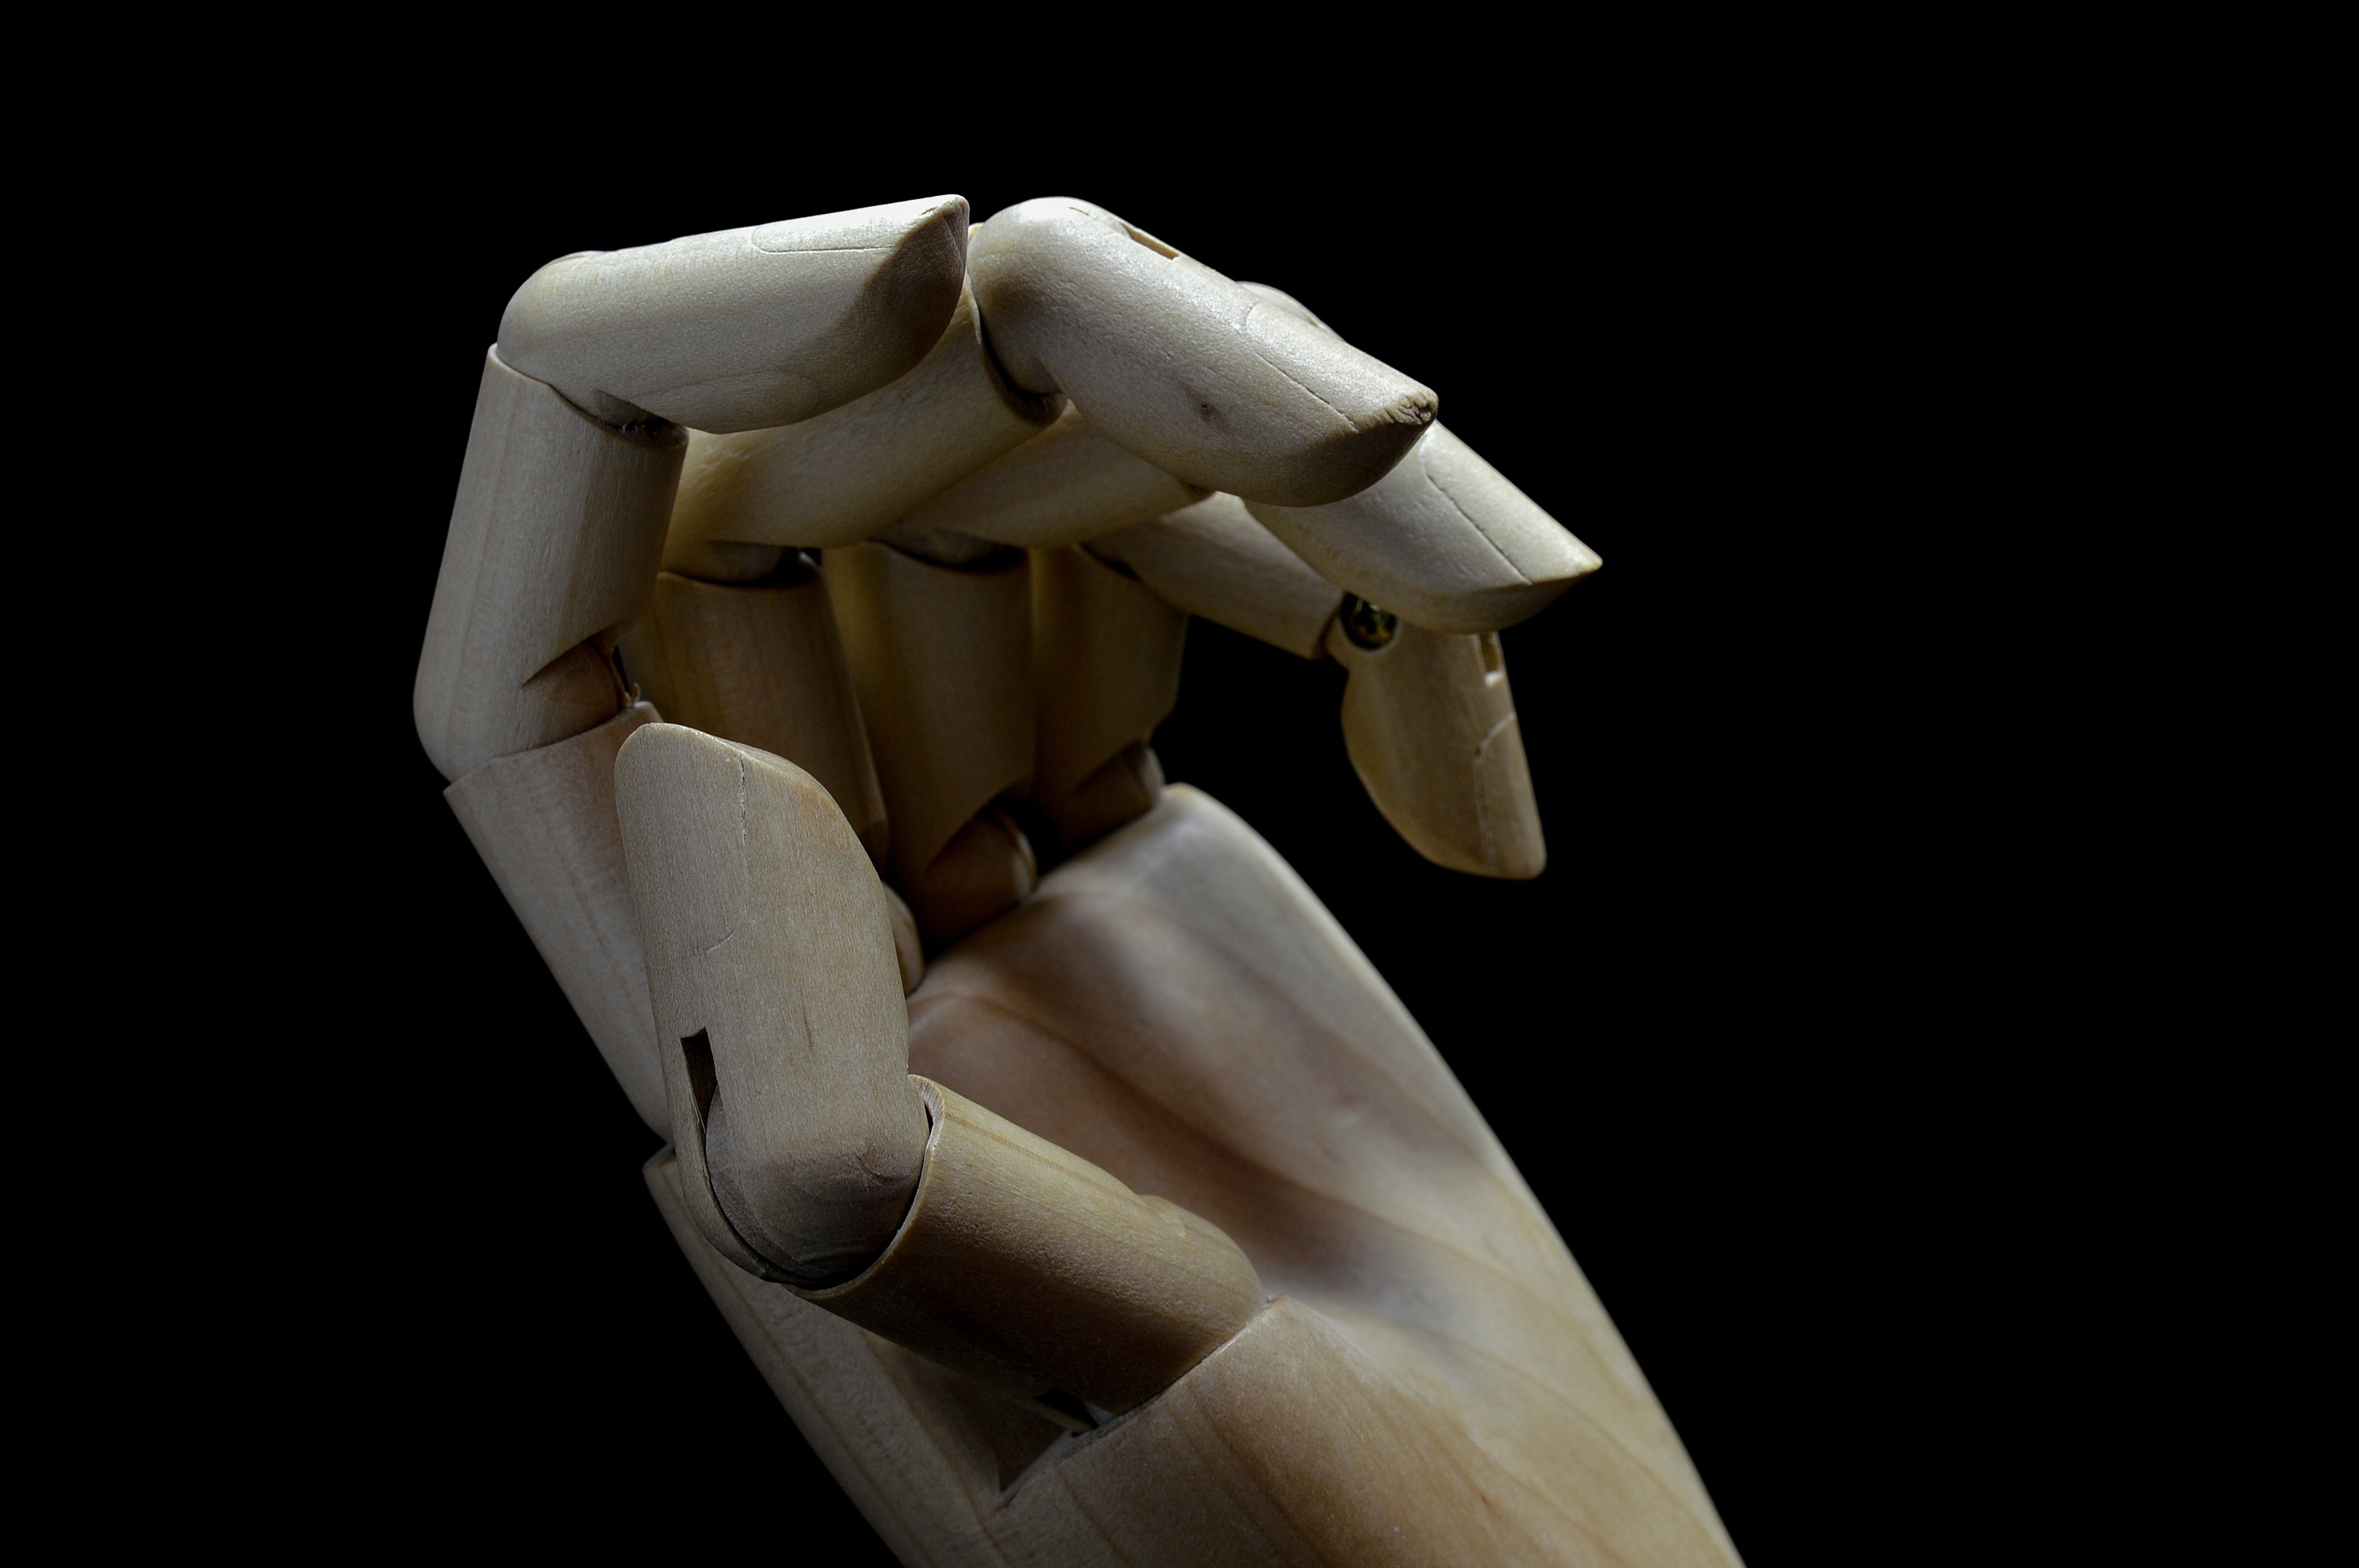
hand, board, wood, pattern, finger, arm, toy, sculpture, art, wooden, figurine, screenshot, mecha, indicate the, 3d modeling